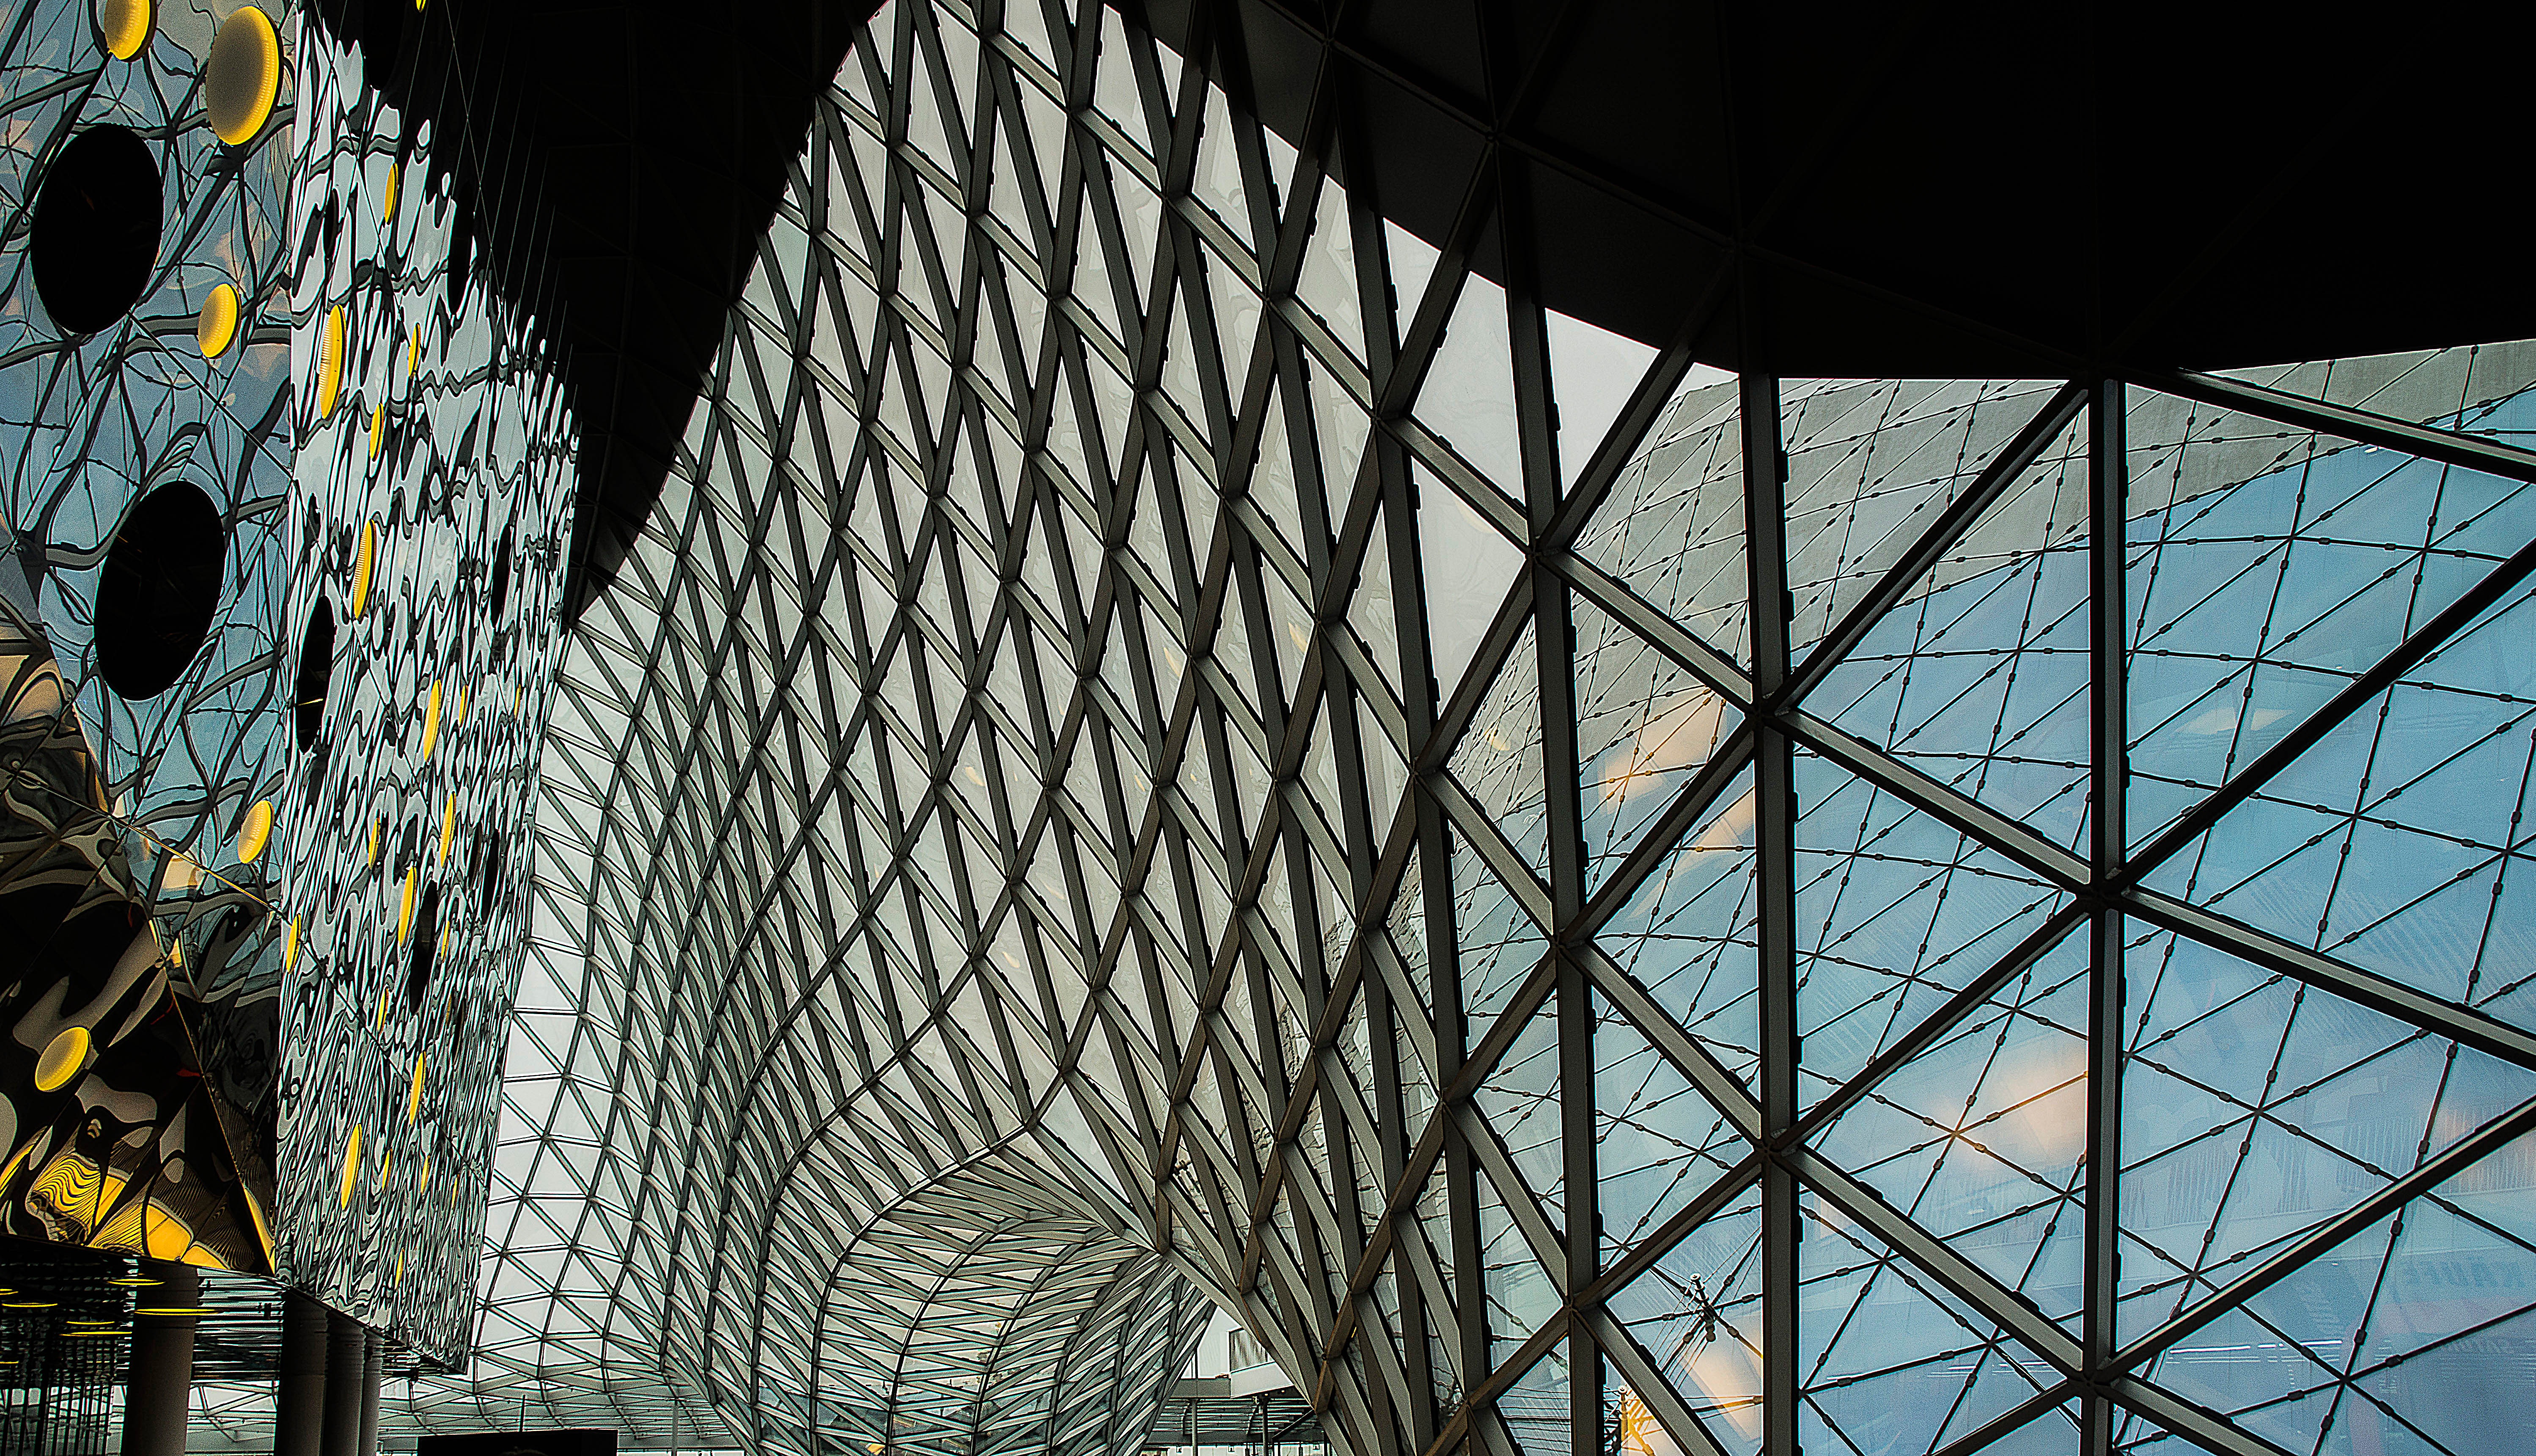
architecture, skyscraper, reflection, facade, blue, shopping, art, modern building, design, symmetry, outlook, main, frankfurt am main germany, frankfurt, zeil, la facetta